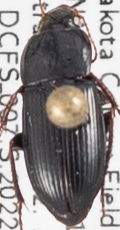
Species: Harpalus opacipennis
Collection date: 2022-06-21
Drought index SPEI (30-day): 1.156
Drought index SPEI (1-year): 1.444
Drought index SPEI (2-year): -0.9